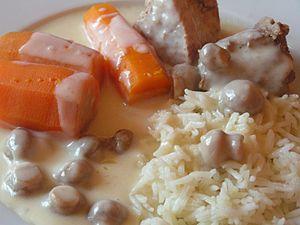
Photo prise sur le site http://luniversdemag.canalblog.com de Magali Kunstmann-Pelchat. L'auteure a donné son accord écrit pour publication sous licence GFDL